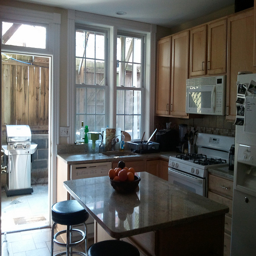
A kitchen with a center island line with two stools.
A kitchen with some fruit on the table with outdoor view of their grill
A bowl of fruit is on the island countertop in a kitchen
A kitchen with a bowl of fruit on the counter.
The view of a kitchen that has an island with a bowl of fruit.